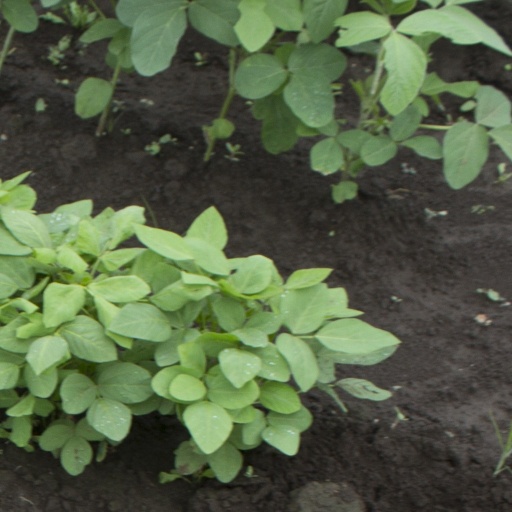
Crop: soybean